Hidaka, Saitama

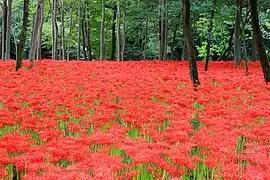
Kinchakuda Spider Lily

Hidaka has a Humid subtropical climate (Köppen "Cfa") characterized by warm summers and cool winters with light to no snowfall. The average annual temperature in Hidaka is . The average annual rainfall is with September as the wettest month. The temperatures are highest on average in August, at around , and lowest in January, at around .